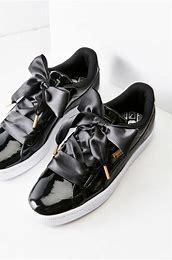
Brand: Puma
Model: Basket Heart